Subdivisions of the Kingdom of Galicia and Lodomeria

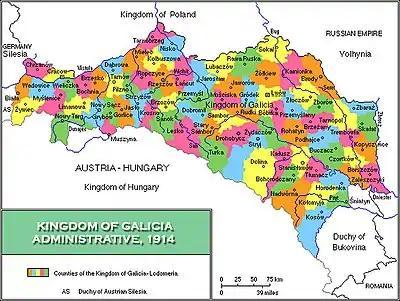
Administrative districts of Galicia in 1914

The Kingdom of Galicia and Lodomeria, a crown land of Austria-Hungary, was subdivided into political districts for administrative purposes, which were referred to in Polish as (administrative counties). When they were introduced in 1867 there were 74 of these administrative counties; in 1900 there were 78 counties. The administrative counties were responsible for storing vital records. These counties were introduced following the 1867 December Constitution.